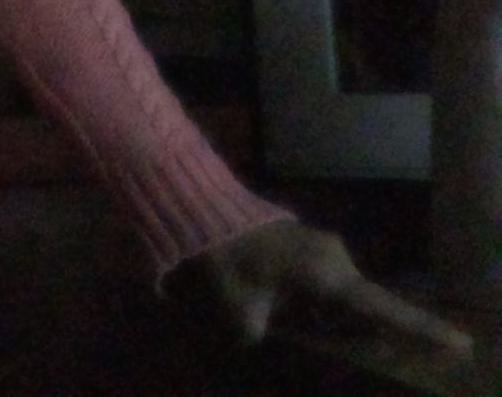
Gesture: no_gesture